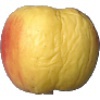
Label: Apple Red Yellow 1